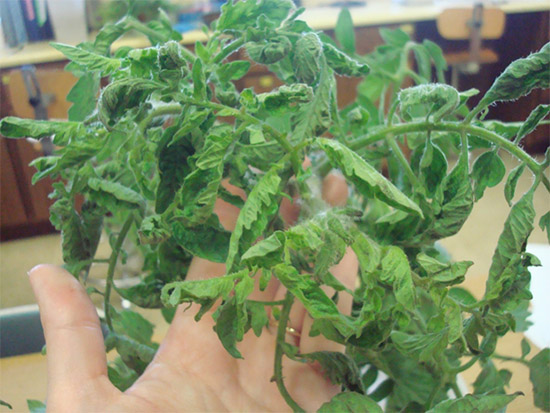
Labels: Tomato leaf mosaic virus, Tomato leaf mosaic virus, Tomato leaf mosaic virus, Tomato leaf mosaic virus, Tomato leaf mosaic virus, Tomato leaf mosaic virus